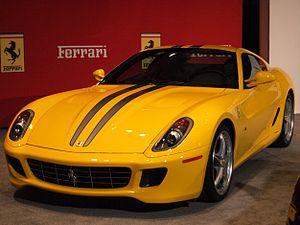
La Ferrari 599 GTB Fiorano est une voiture de sport produite par le constructeur italien Ferrari. Apparue en 2006, elle remplace les Ferrari 575M GTC et Ferrari 575M Maranello commercialisées en 2002, et succède, plus généralement, à la lignée des Ferrari 550 Maranello introduite en 1996.